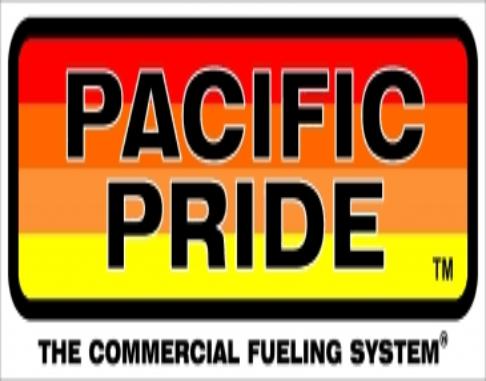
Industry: Transportation